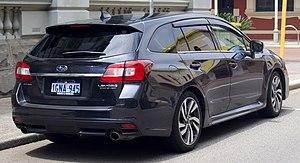
La Subaru Levorg est une voiture compacte break à transmission intégrale produite par le constructeur automobile japonais Subaru. Apparu en 2014, ce véhicule cinq portes partage sa plate-forme avec la Legacy et l'Impreza. Son nom Levorg est une contraction de Legacy Revolution Touring.